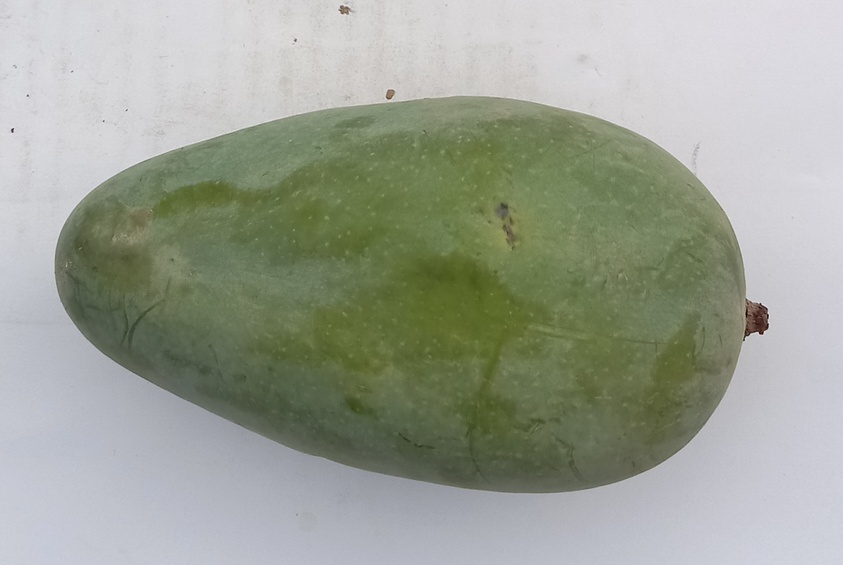
Mango variety: Sindhri